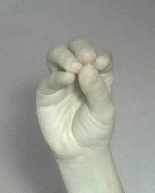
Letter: ha